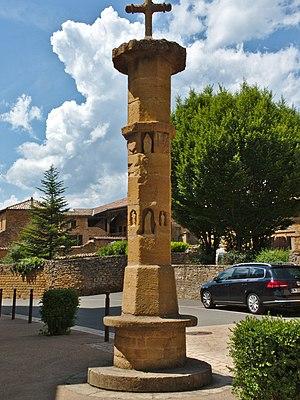
Croix des Enfants des Theizé
Theizé, parfois nommée Theizé-en-Beaujolais, est une commune française, située dans le département du Rhône en région Auvergne-Rhône-Alpes.